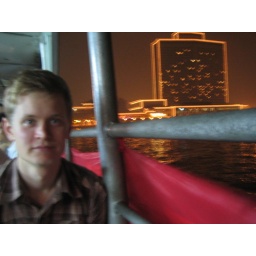
The white swan hotell i bakgrunden fran farjan over pearl river